Bi-State Development Agency

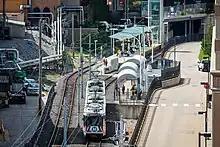
A westbound train arrives at Central West End

In 1962, Bi-State entered an agreement with the National Park Service that allowed for the construction of the Gateway Arch trams. Bi-State continues to operate the trams and now operates the Tom Sawyer and Becky Thatcher Riverboats, Gateway Helicopter Tours, and with partners like CityArchRiver, is helping to rehabilitate and update one of the region’s primary tourist destinations.